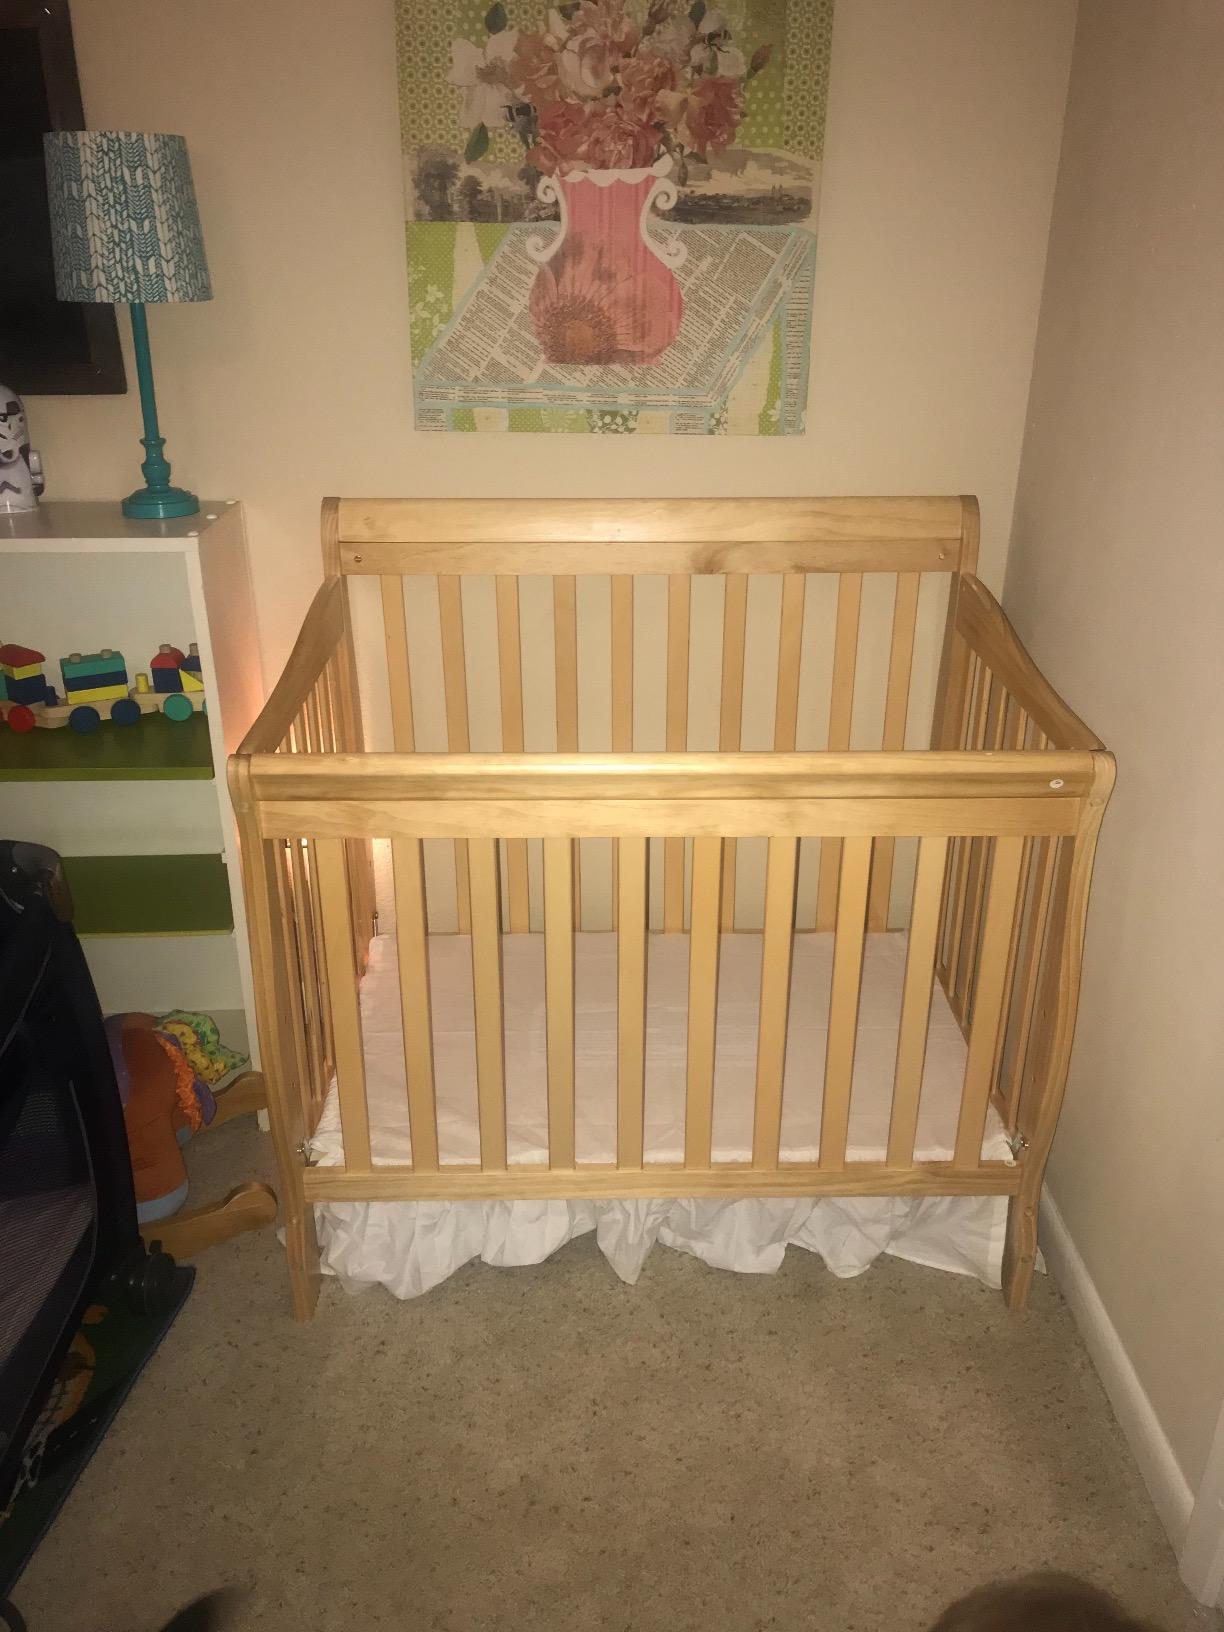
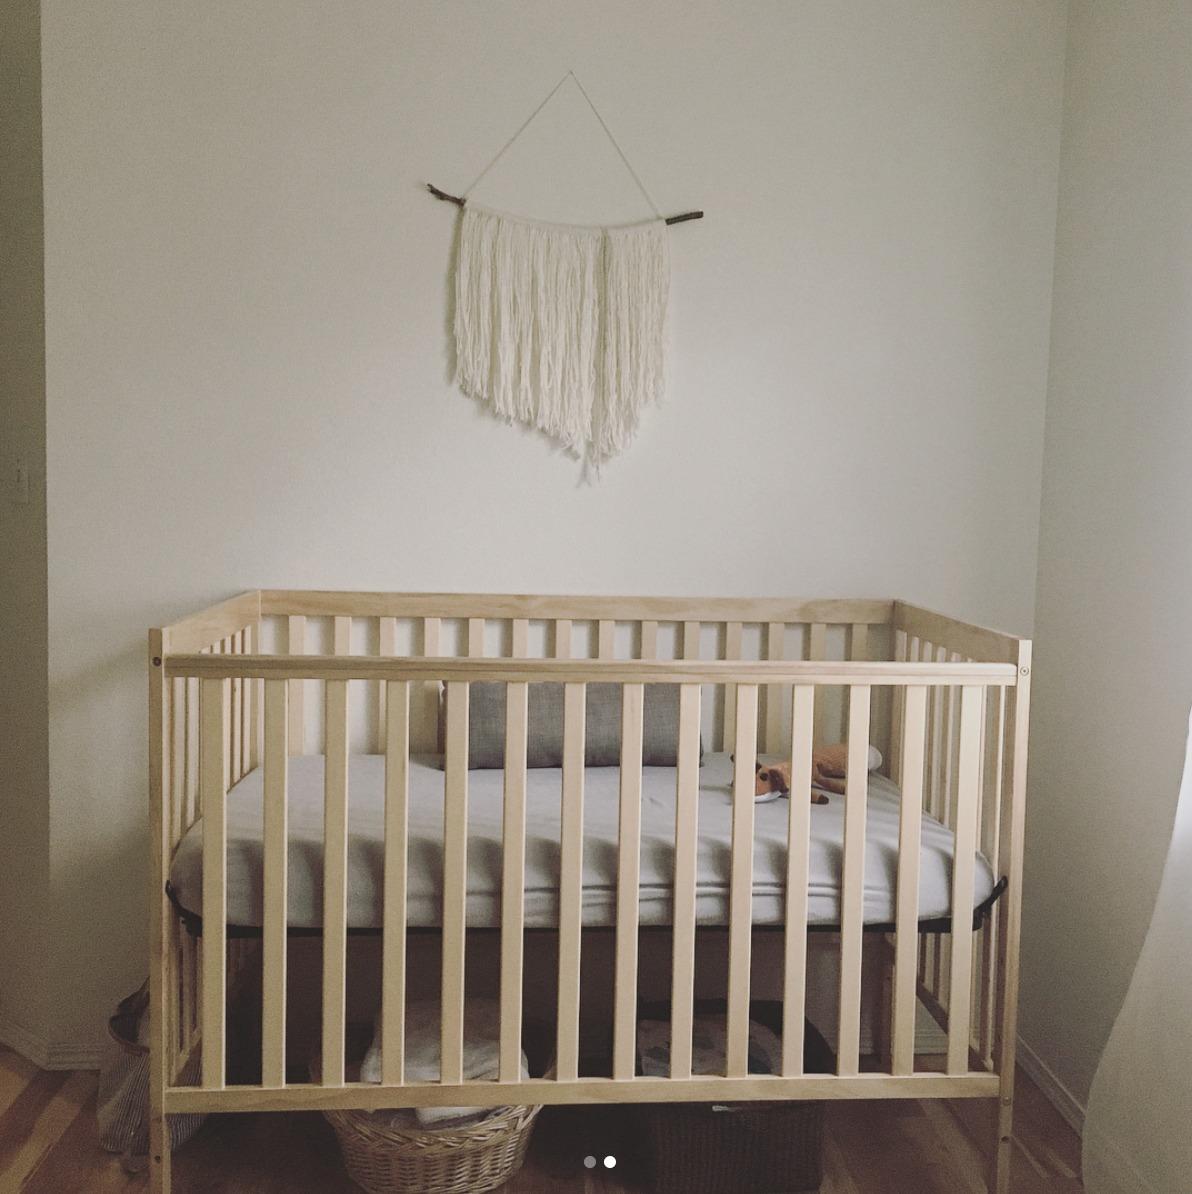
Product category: products_crib
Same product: no